Rodney Graham

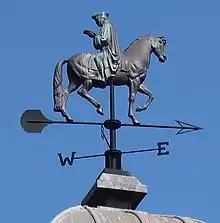
Weather vane by Graham on the Whitechapel Gallery, London (2008). It depicts the artist in the guise of 16th-century humanist scholar Desiderius Erasmus.

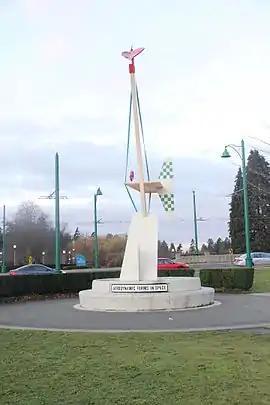
Stanley Park, Vancouver, British Columbia – "Aerodynamic Forms in Space" by Rodney Graham

William Rodney Graham (January 16, 1949 – October 22, 2022) was a Canadian visual artist and musician. He was closely associated with the Vancouver School.